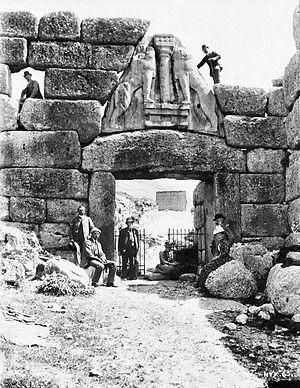
L'art mycénien est un courant artistique de l'antiquité grecque estimé entre 1630 et 1200 avant Jésus-Christ. Cette période, appelée pertinemment empire mycénien, est caractérisée par une grande prospérité et par une uniformité de culture considérable dans les vastes zones contrôlées désormais par les Mycéniens. La Crète fait partie de cet ensemble mais n'a jamais été totalement absorbée par celle de Mycènes.
Heinrich Schliemann est un homme d'affaires allemand et un pionnier dans le domaine de l'archéologie, né à Neubukow en grand-duché de Mecklembourg-Schwerin le 6 janvier 1822 et mort à Naples le 26 décembre 1890. Il est connu pour être le découvreur de Troie et de Mycènes.
L'archéologue allemand Heinrich Schliemann découvre les vestiges de Mycènes.
Wilhelm Dörpfeld est un architecte allemand, plus connu pour sa contribution à l'archéologie mycénienne et classique.